Uzein

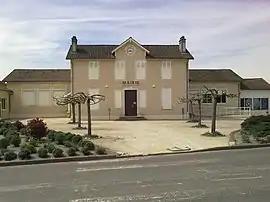
Town hall

Uzein is a commune in the Pyrénées-Atlantiques department in south-western France.